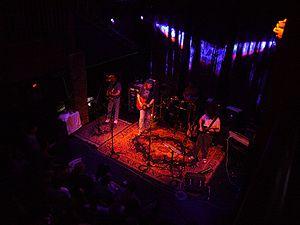
Dark Star Orchestra est un groupe américain en hommage au Grateful Dead formés en 1997 et basé à Chicago.